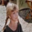
Label: girl